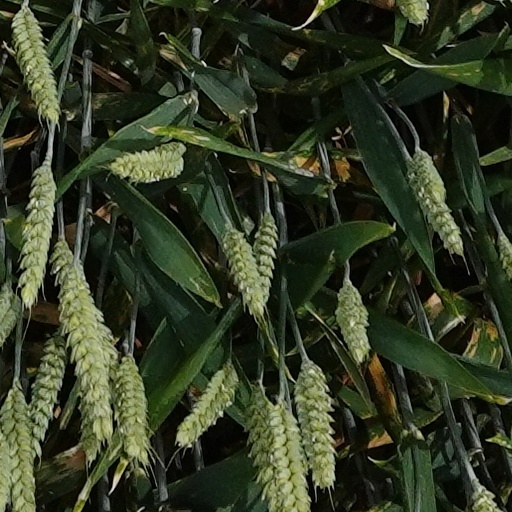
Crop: wheat